Antoine Destutt de Tracy

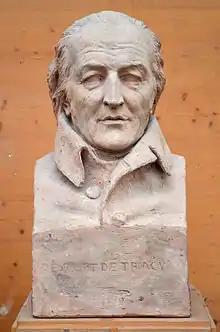
Bust of Destutt de Tracy by David d'Angers (1837)

Destutt de Tracy was the last eminent representative of the sensualistic school which Condillac founded in France upon a one-sided interpretation of Locke. In full agreement with the materialist views of Cabanis, de Tracy pushed the sensualist principles of Condillac to their most necessary consequences. While the attention of Cabanis was devoted mostly to the physiological side of man, Tracy's interests concerned the then newly determined "ideological", in contrast to "psychological", sides of humanity. His grounding notion of ideology, he frankly stated, should be classified as "a part of zoology" (biology). The four faculties into which de Tracy divides the conscious life—perception, memory, judgment and volition—are all varieties of sensation. Perception is sensation caused by a present affection of the external extremities of the nerves; memory is sensation caused in the absence of present excitation by dispositions of the nerves which are the result of past experiences; judgment is the perception of relations between sensations and is itself a species of sensation because if we are aware of the sensations we must be aware also of the relations between them; and volition he identifies with the feeling of desire and is therefore included as a type of sensation.